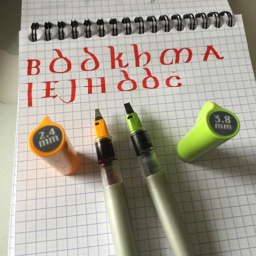
better control with the mm pen .